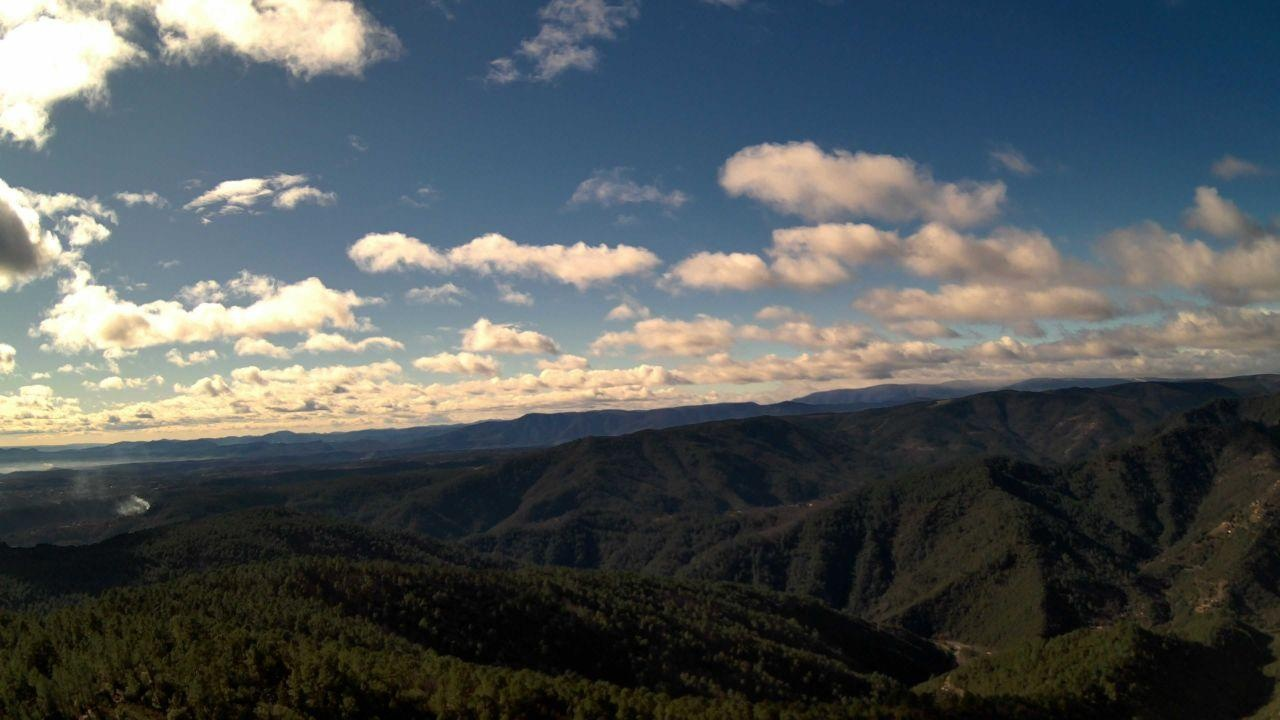
Fire: no
Smoke: yes